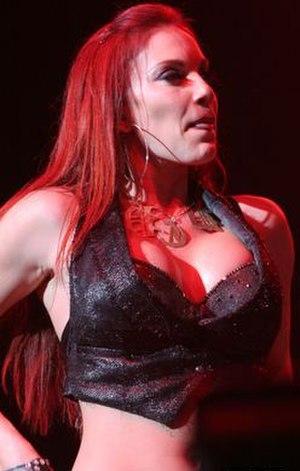
Carmit Bachar, née le 4 septembre 1974 à Los Angeles, est une chanteuse américaine plus connue pour avoir fait partie du groupe musical The Pussycat Dolls. Son style musical se connecte entre pop, pop rock, dance et R&B même si elle fait un peu moins de R&B/hip-hop que les autres membres des Pussycat Dolls.